Anil Ramdas

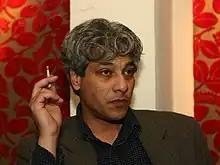

Anil Ramdas (Paramaribo, 16 February 1958 – Loenen aan de Vecht, 16 February 2012) was a Dutch-Surinamese columnist, correspondent, essayist, journalist, and TV and radio host. He was generally considered the V.S. Naipaul specialist of The Netherlands.